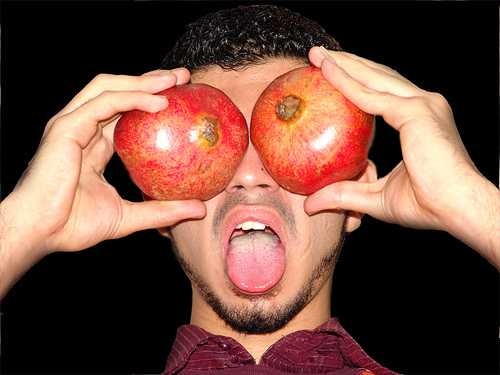
Label: Pomegranate